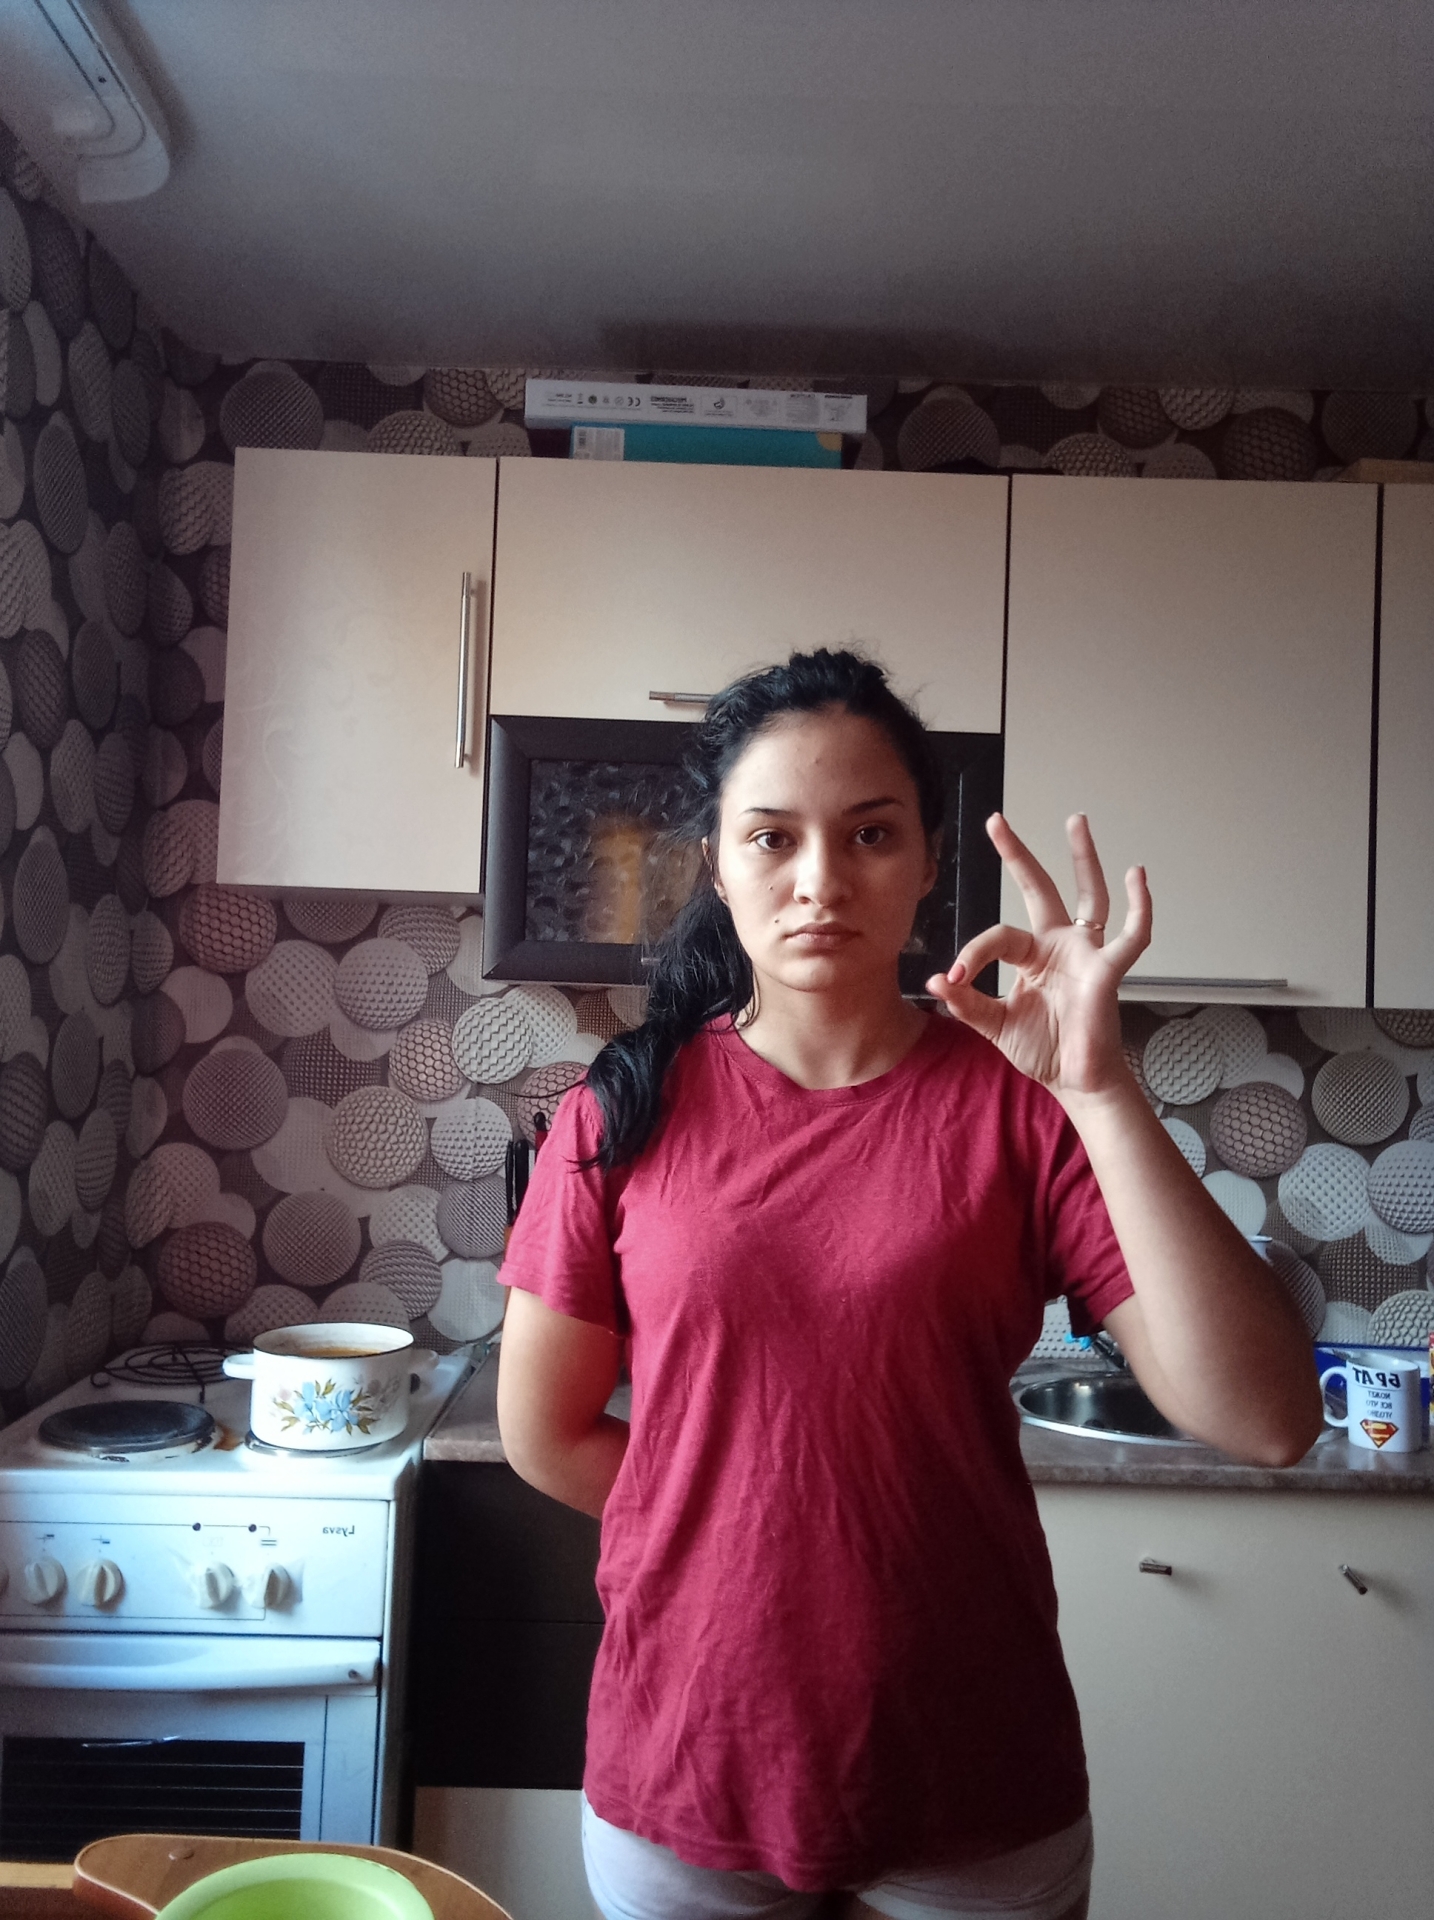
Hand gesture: ok